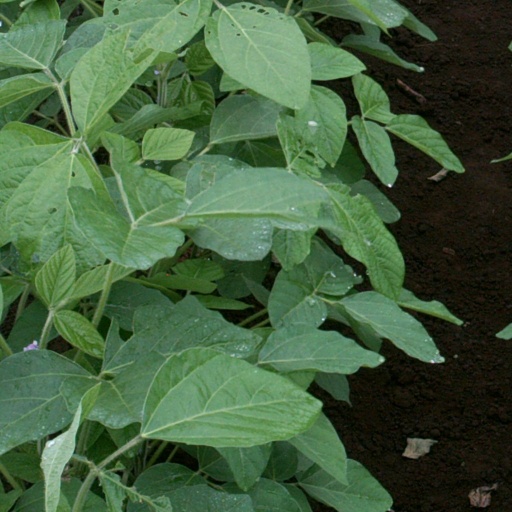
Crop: soybean